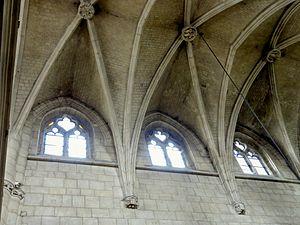
Nef, fenêtres hautes au nord.
L'église Saint-Gervais-et-Saint-Protais est une église catholique paroissiale située à Bessancourt, en France. Bien que le village ait été érigé en paroisse en 1189, l'analyse de l'architecture de l'église ne permet pas de faire remonter la construction des parties les plus anciennes, le chœur et le transept, beaucoup avant le milieu du XIIIᵉ siècle. Les travaux commencent donc après la fondation de l'abbaye de Maubuisson, dotée de Bessancourt et de Frépillon dès l'origine grâce à la générosité de Blanche de Castille. De style gothique rayonnant, le chœur, la croisée du transept et le croisillon sud sont d'une finesse que l'extérieur très sobre ne laisse pas soupçonner : seul le remplage délicat des fenêtres témoigne de la construction avec grand soin. La nef et ses bas-côtés sont d'une facture moins élégante et de toute évidence plus récents. Les grandes arcades avec leurs gros piliers cylindriques isolés évoquent le style gothique primitif, mais les frises en dessous des tailloirs, le pilier sud-est du clocher, les bas-côtés et les fenêtres hautes révèlent un style gothique flamboyant du dernier quart du XVᵉ siècle.